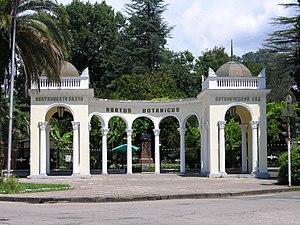
Soukhoumi, ou Sokhoumi est la capitale de l'Abkhazie.
Le jardin botanique de Soukhoumi, fondé en 1838 à Soukhoumi, en Abkhazie, en Géorgie est un des plus anciens jardins botaniques du Caucase.